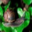
Label: snail